Nerima-kasugachō Station

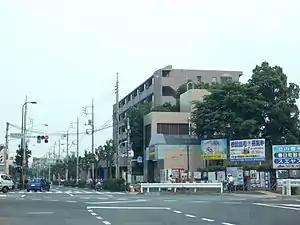

is a subway station on the Toei Ōedo Line in Nerima, Tokyo, Japan, operated by Tokyo subway operator Toei Subway. Its station number is E-37.